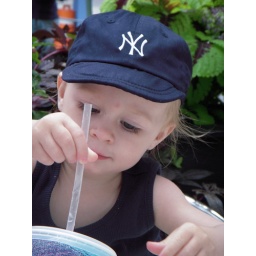
Michaela loves playing in a water cup. She was ready for the game with her Yankees hat and shirt.